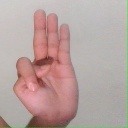
अक्षर: भ